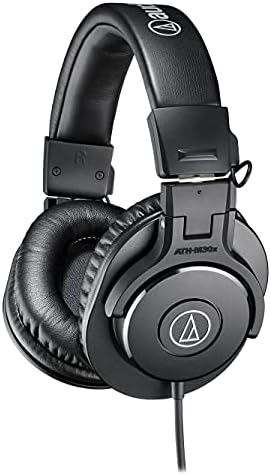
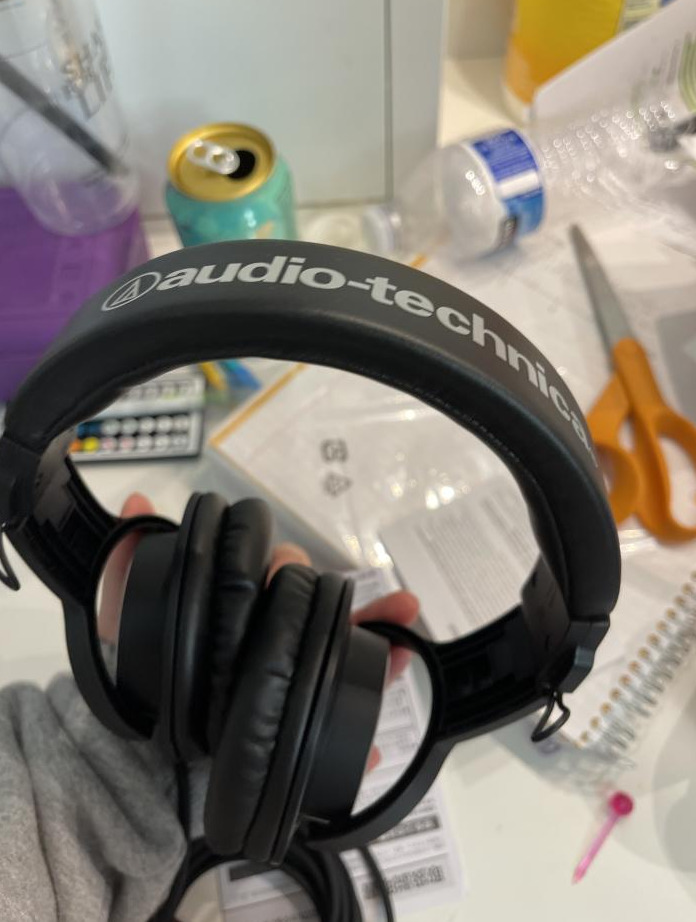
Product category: headphones
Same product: no